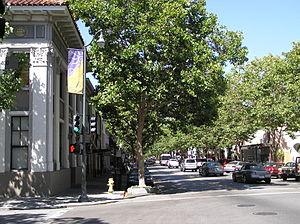
Les Cheveux du baron de Münchhausen est un ouvrage du psychologue, psychothérapeute, psychanalyste jungien et sociologue américain Paul Watzlawick paru en 1988, puis en français aux éditions du Seuil en 1991.